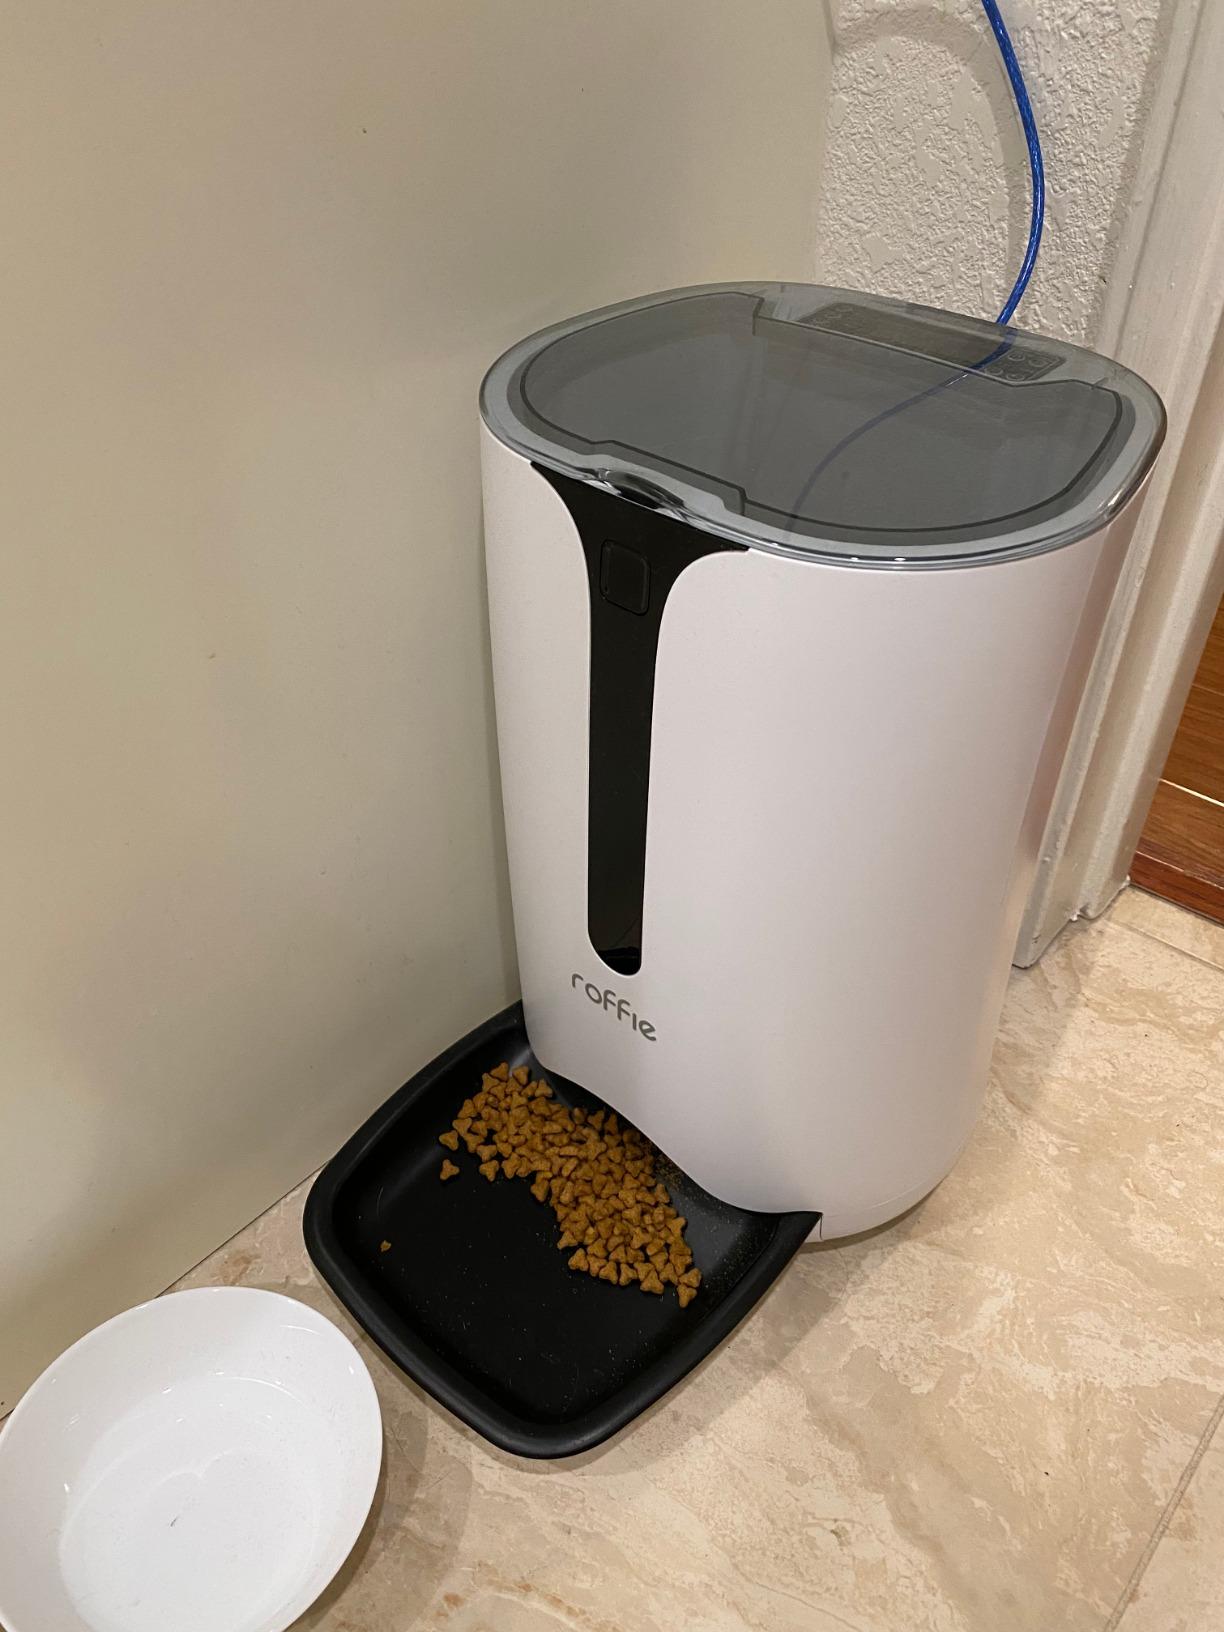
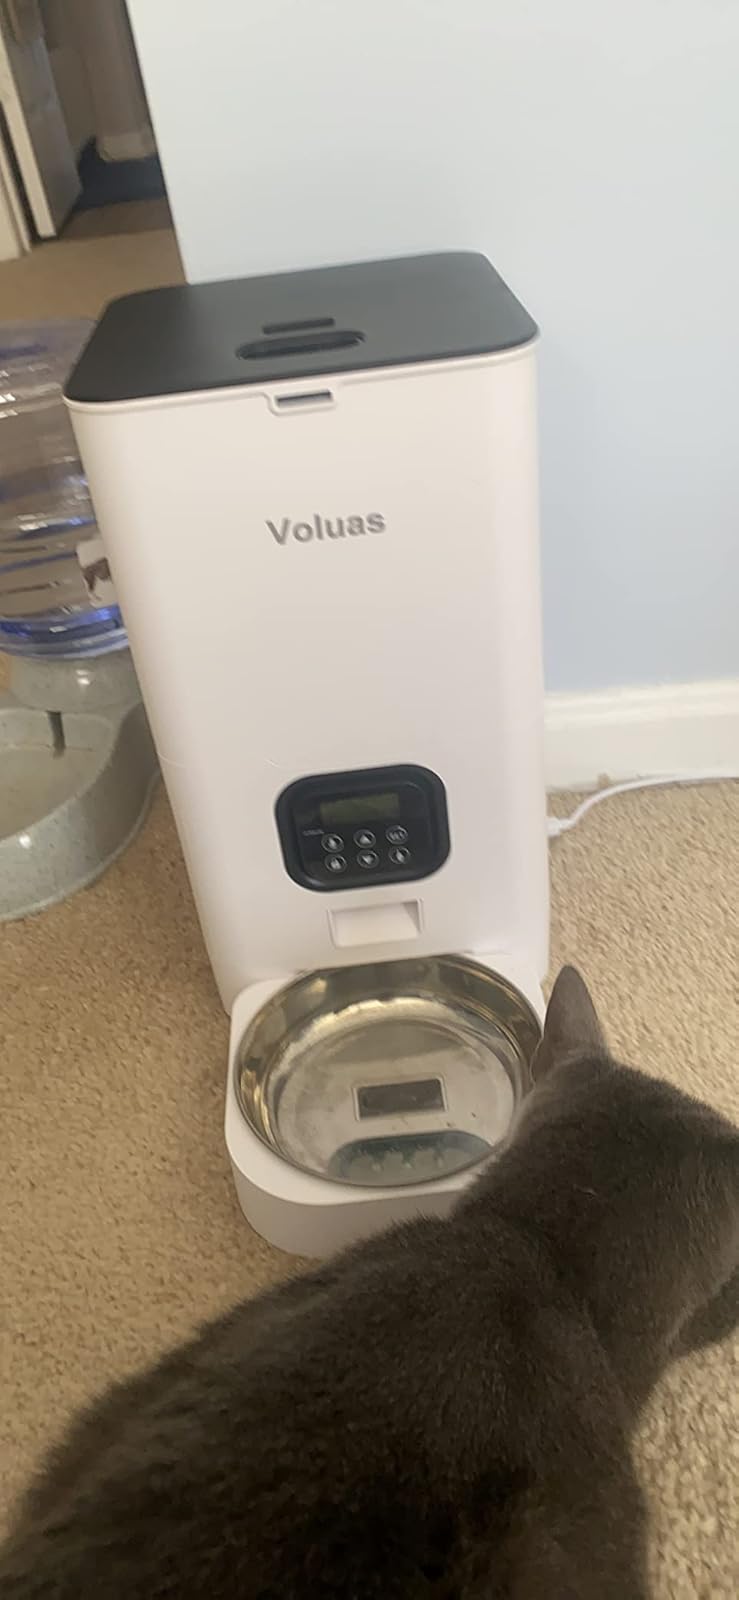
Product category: items_feeder
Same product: no